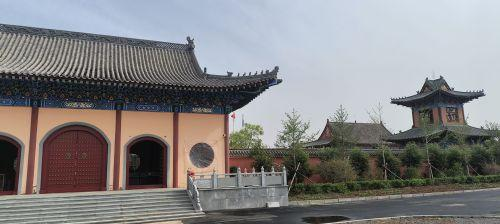
地标名称：观音寺
所在城市：大连市·瓦房店市